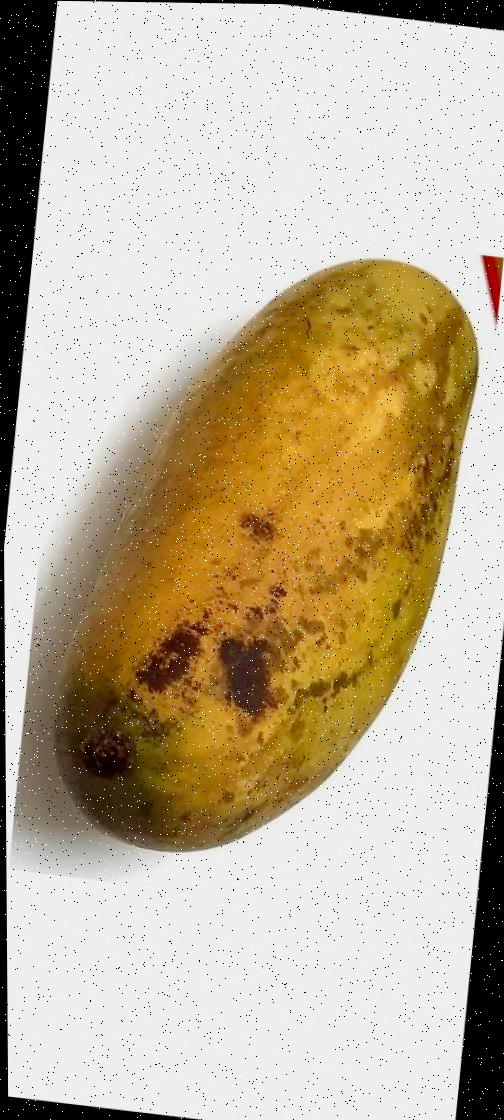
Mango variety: Banana Mango